Monica Witt

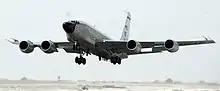
An RC-135 Rivet Joint from the 763d Expeditionary Reconnaissance Squadron, August 2008

During the early days of the Iraq War, Staff Sergeant Witt was an Airborne Cryptologic Language Analyst deployed to the 95th Reconnaissance Squadron, stationed at Crete Naval Base. When war broke out on 20 March 2003, the following three weeks saw sustained, major combat operations, and Witt was an aircrew member of a Boeing RC-135V/W Rivet Joint. For this duty, Witt was awarded the Air Medal by US President George W. Bush: